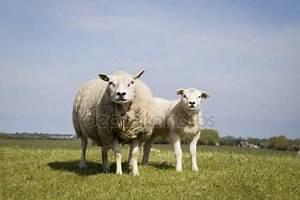
sheep